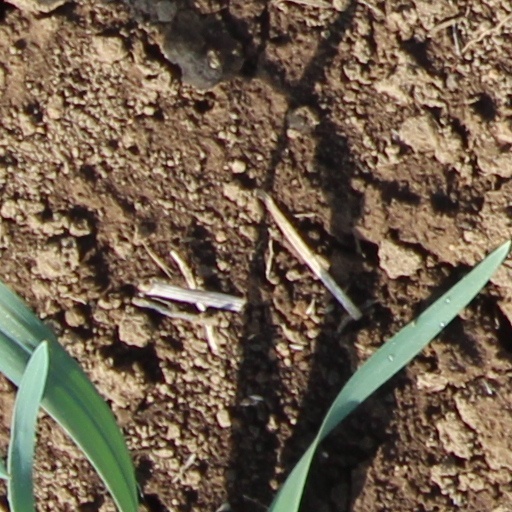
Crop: wheat